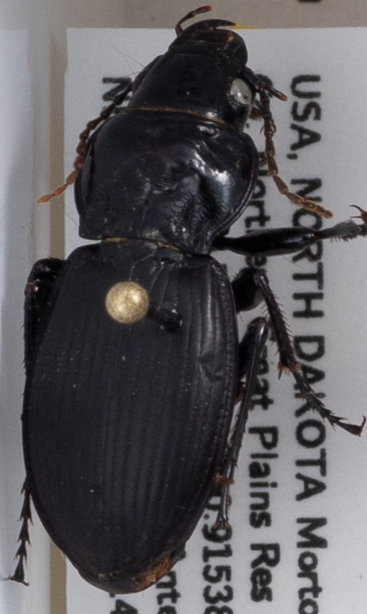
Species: Cyclotrachelus torvus
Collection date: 2018-08-14
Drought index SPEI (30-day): -0.402
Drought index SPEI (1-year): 0.044
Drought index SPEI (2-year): -0.32